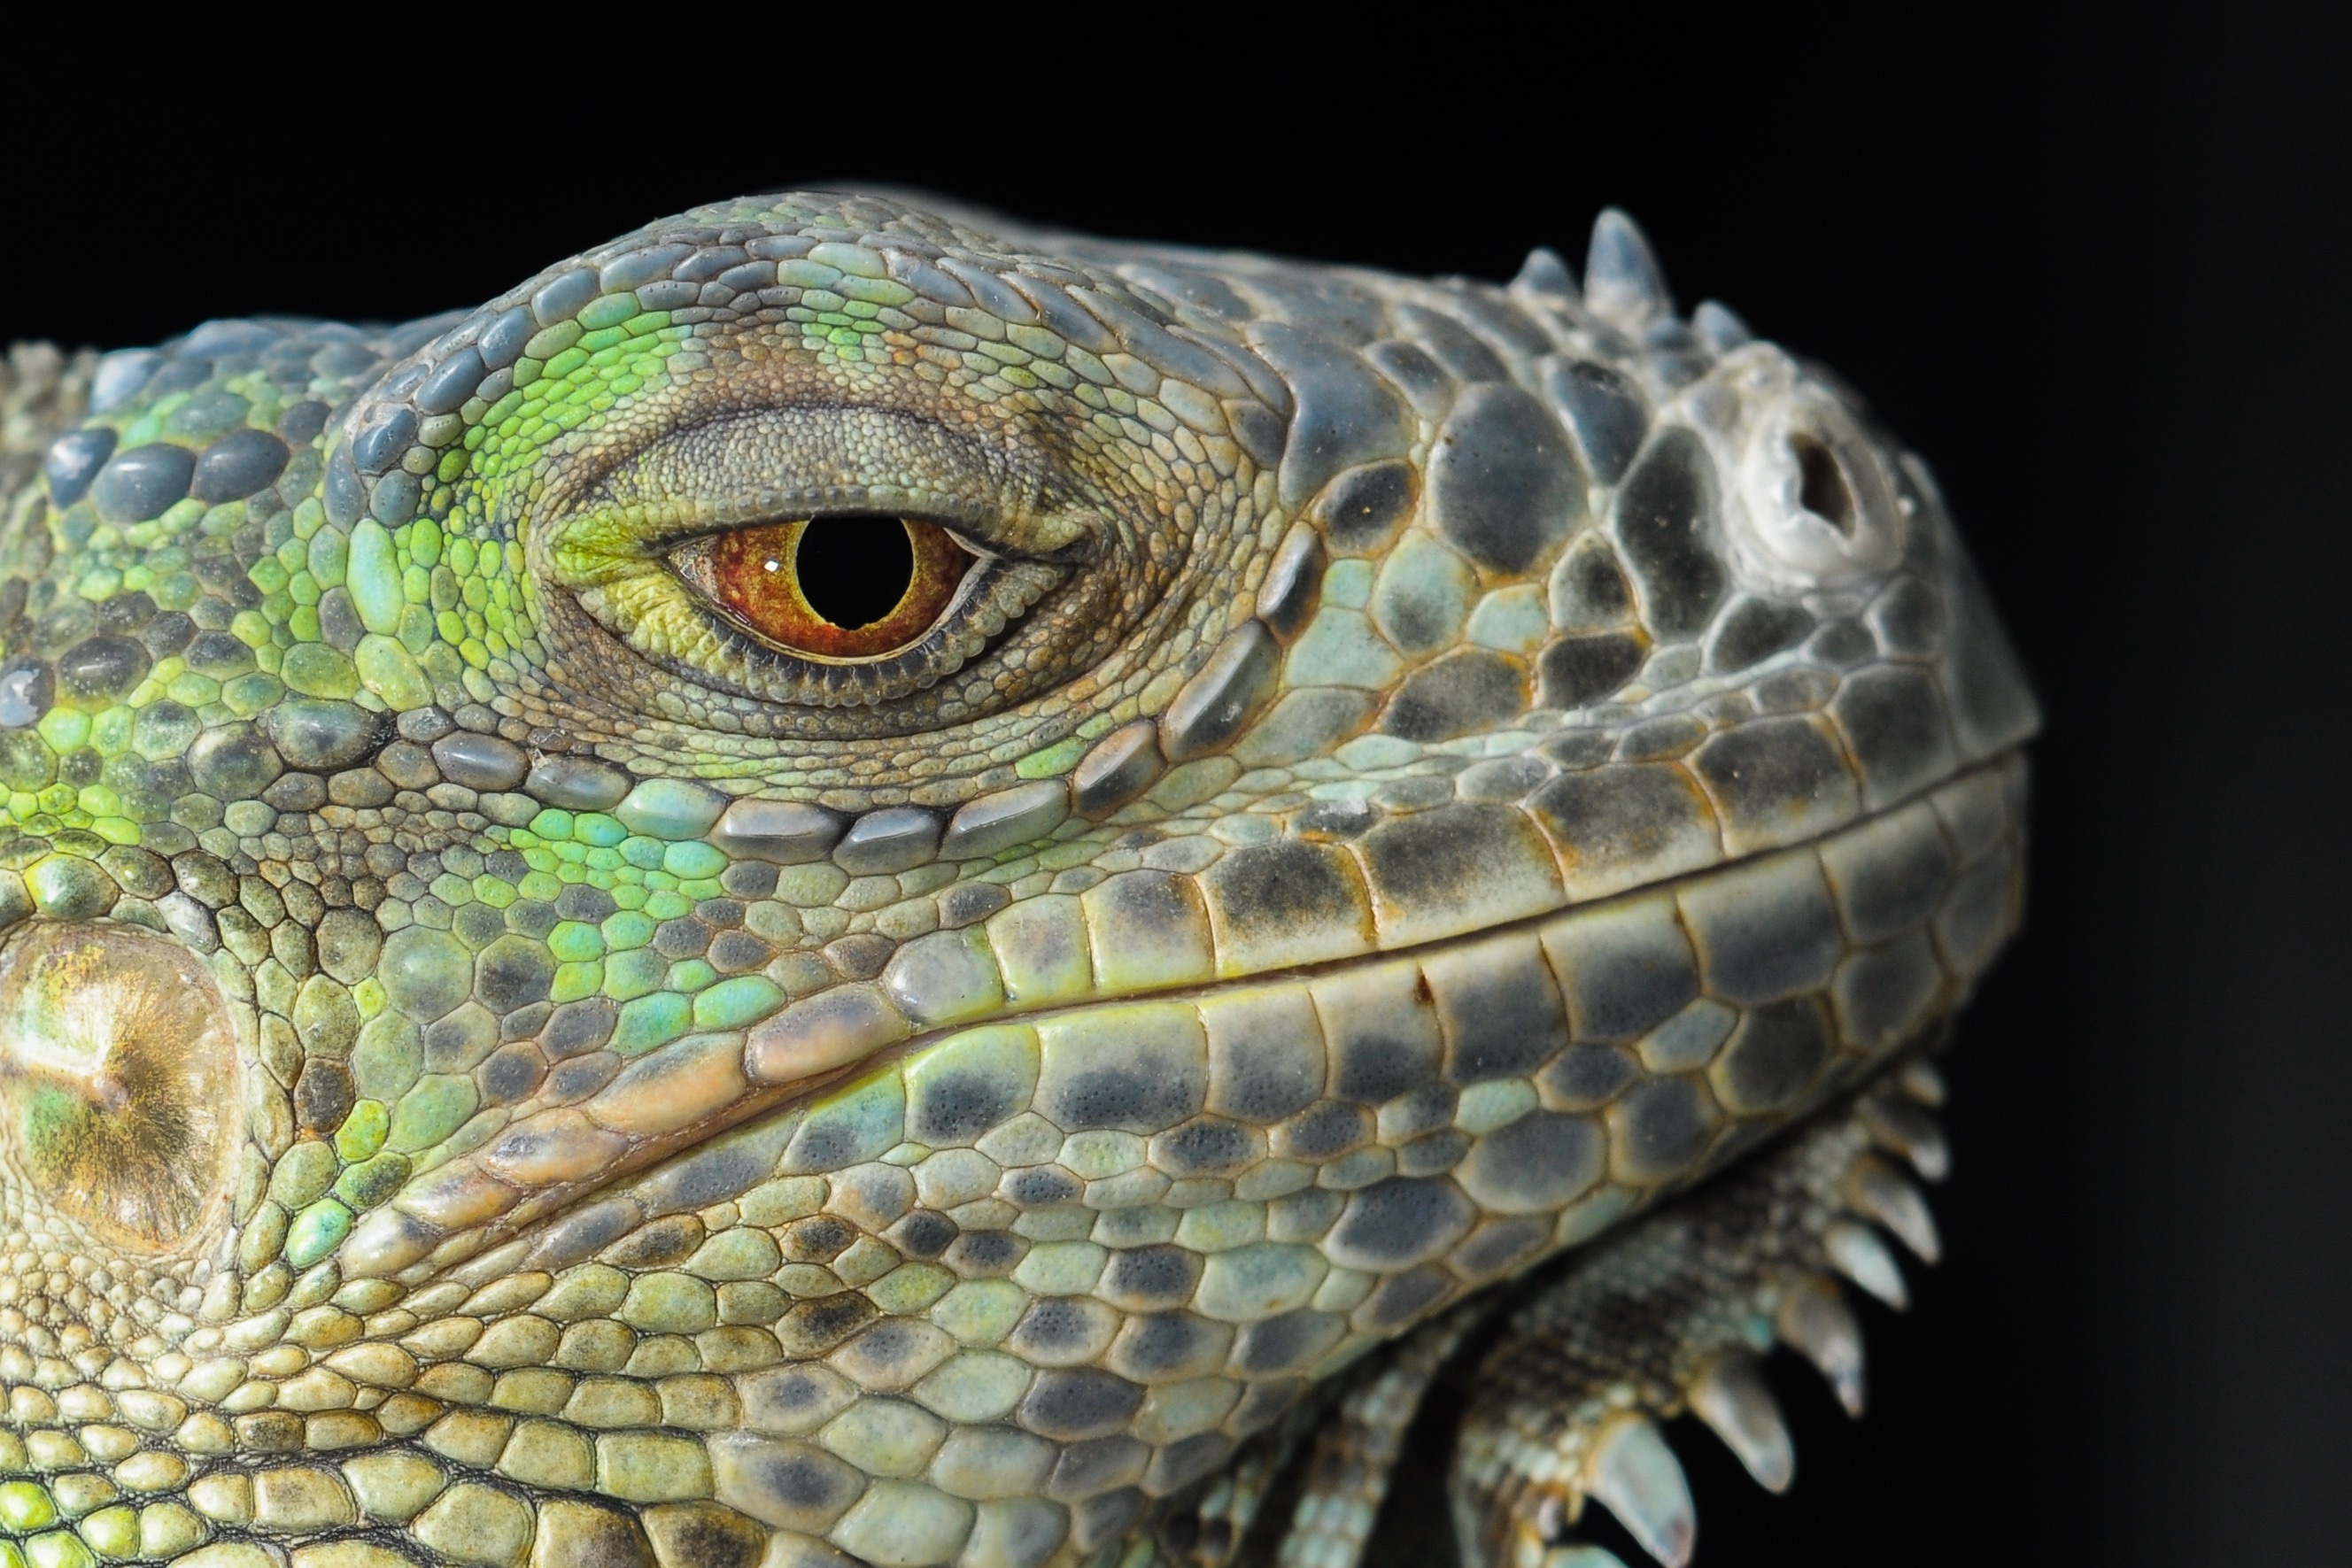
wildlife, reptile, iguana, fauna, lizard, close up, eye, skin, vertebrate, dragon, serpent, animal portrait, agamidae, the lizard, gad, scaled reptile, lacertidae